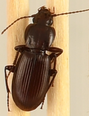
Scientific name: Pterostichus restrictus
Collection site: Rocky Mountains NEON (RMNP), plot RMNP_014